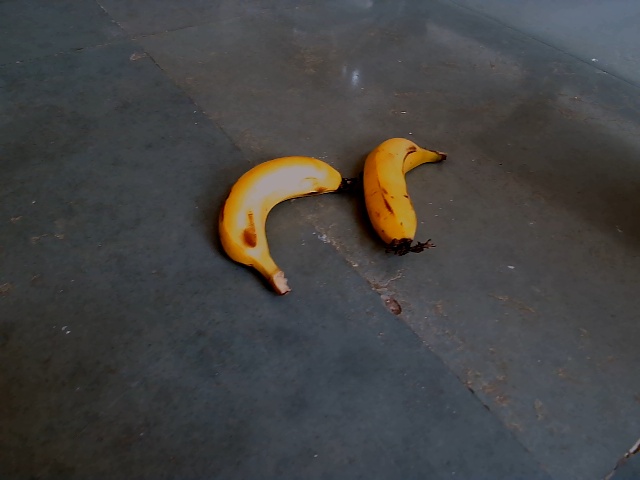
Label: Ripe_Banana